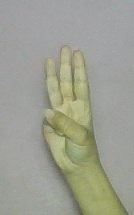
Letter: thaa